La Pyramide

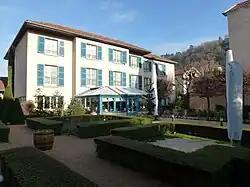
Gardens at the restaurant and hotel

Restaurant De La Pyramide, popularly known as La Pyramide, was a Michelin Guide 3-star restaurant located in Vienne, Isère, France. It was widely regarded as the greatest restaurant in France while its owner Fernand Point (1897–1955) was alive.